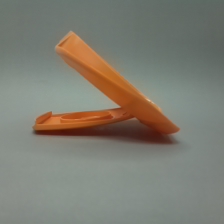
Color: red/orange/pink/fuchsia/brown
Cap type: flip-top cap